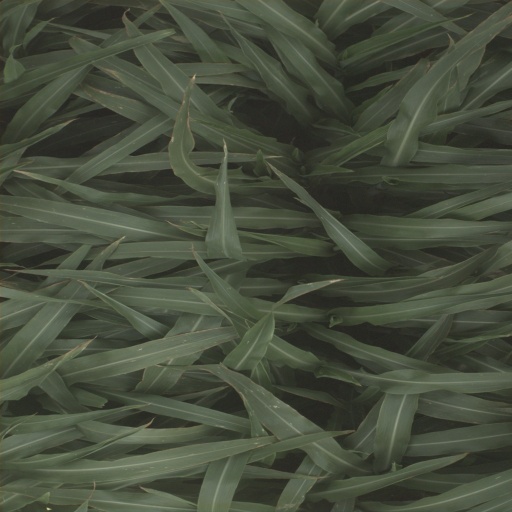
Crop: sorghum